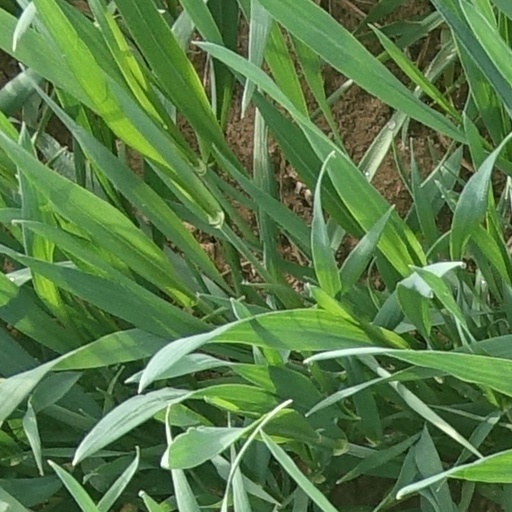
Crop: wheat